Jalila Essaïdi

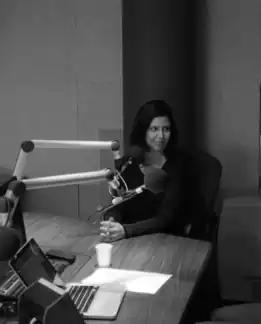
"Essaïdi’s projects have been covered by Associated Press, Reuters, CNN and the BBC, among numerous others."

Essaïdi excels in particular in the field of inspiration. She reaches a diverse audience through her many media interviews and publications, her worldwide audience for lectures, and her presence in the world's largest Museums. Recent exhibitions include: Victory and Albert Museum, London; State Tretyakov Gallery, Moscow; World Expo 2017, Nur-Sultan; Power station of Art, Shanghai.